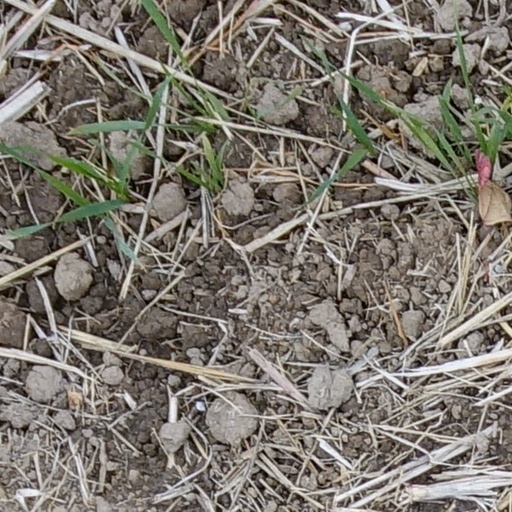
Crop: wheat